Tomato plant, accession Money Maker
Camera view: horizontal (90 deg, fisheye); turntable rotation: 180 degrees
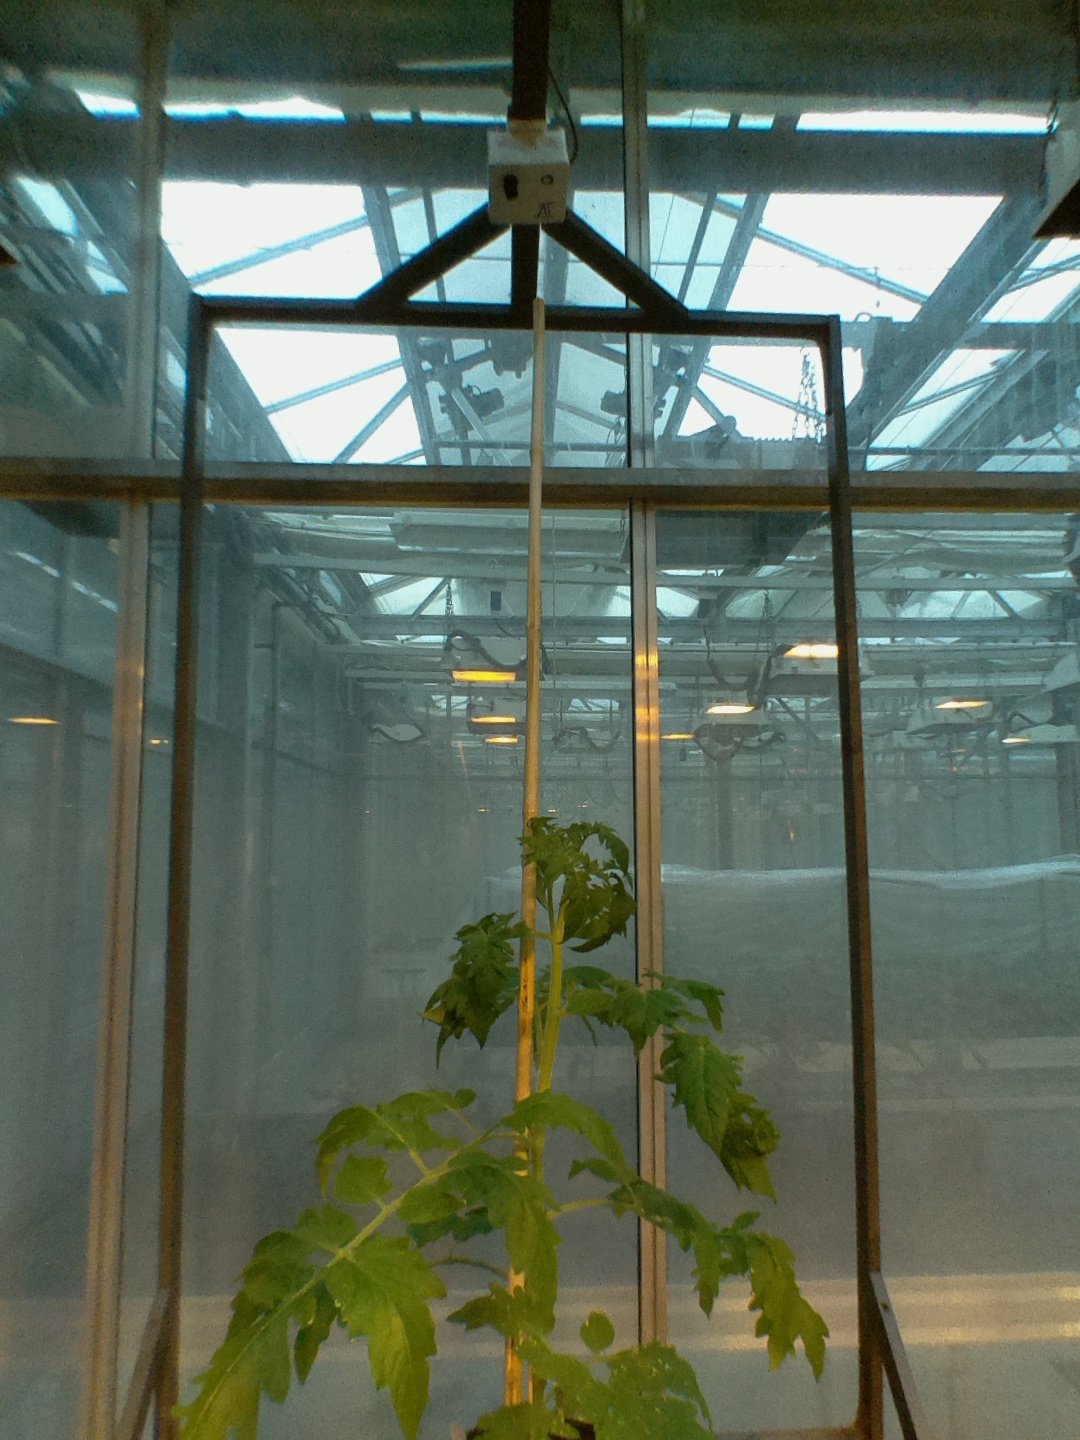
BBCH growth stage 21: 10%-20% Side shoots formed